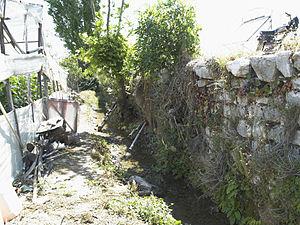
Le Pont romain de Limyra à Lycie (Turquie), un des plus vieux ponts en arc surbaissé dans le monde Italiano: Il Ponte romano di Limira in Licia, Turchia, uno dei più antichi ponti ad arco ribassato del mondo